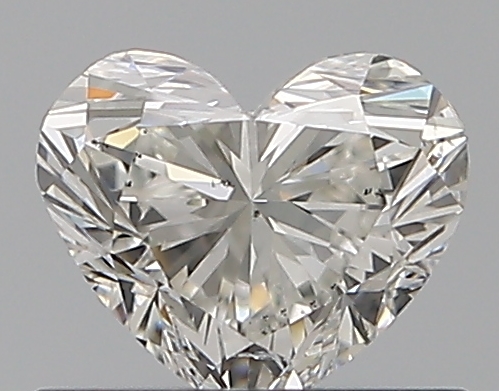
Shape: heart
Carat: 0.5
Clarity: SI1
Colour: H
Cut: EX
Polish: EX
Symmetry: VG
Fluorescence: N
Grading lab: GIA
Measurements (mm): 4.6 x 5.44 x 3.31